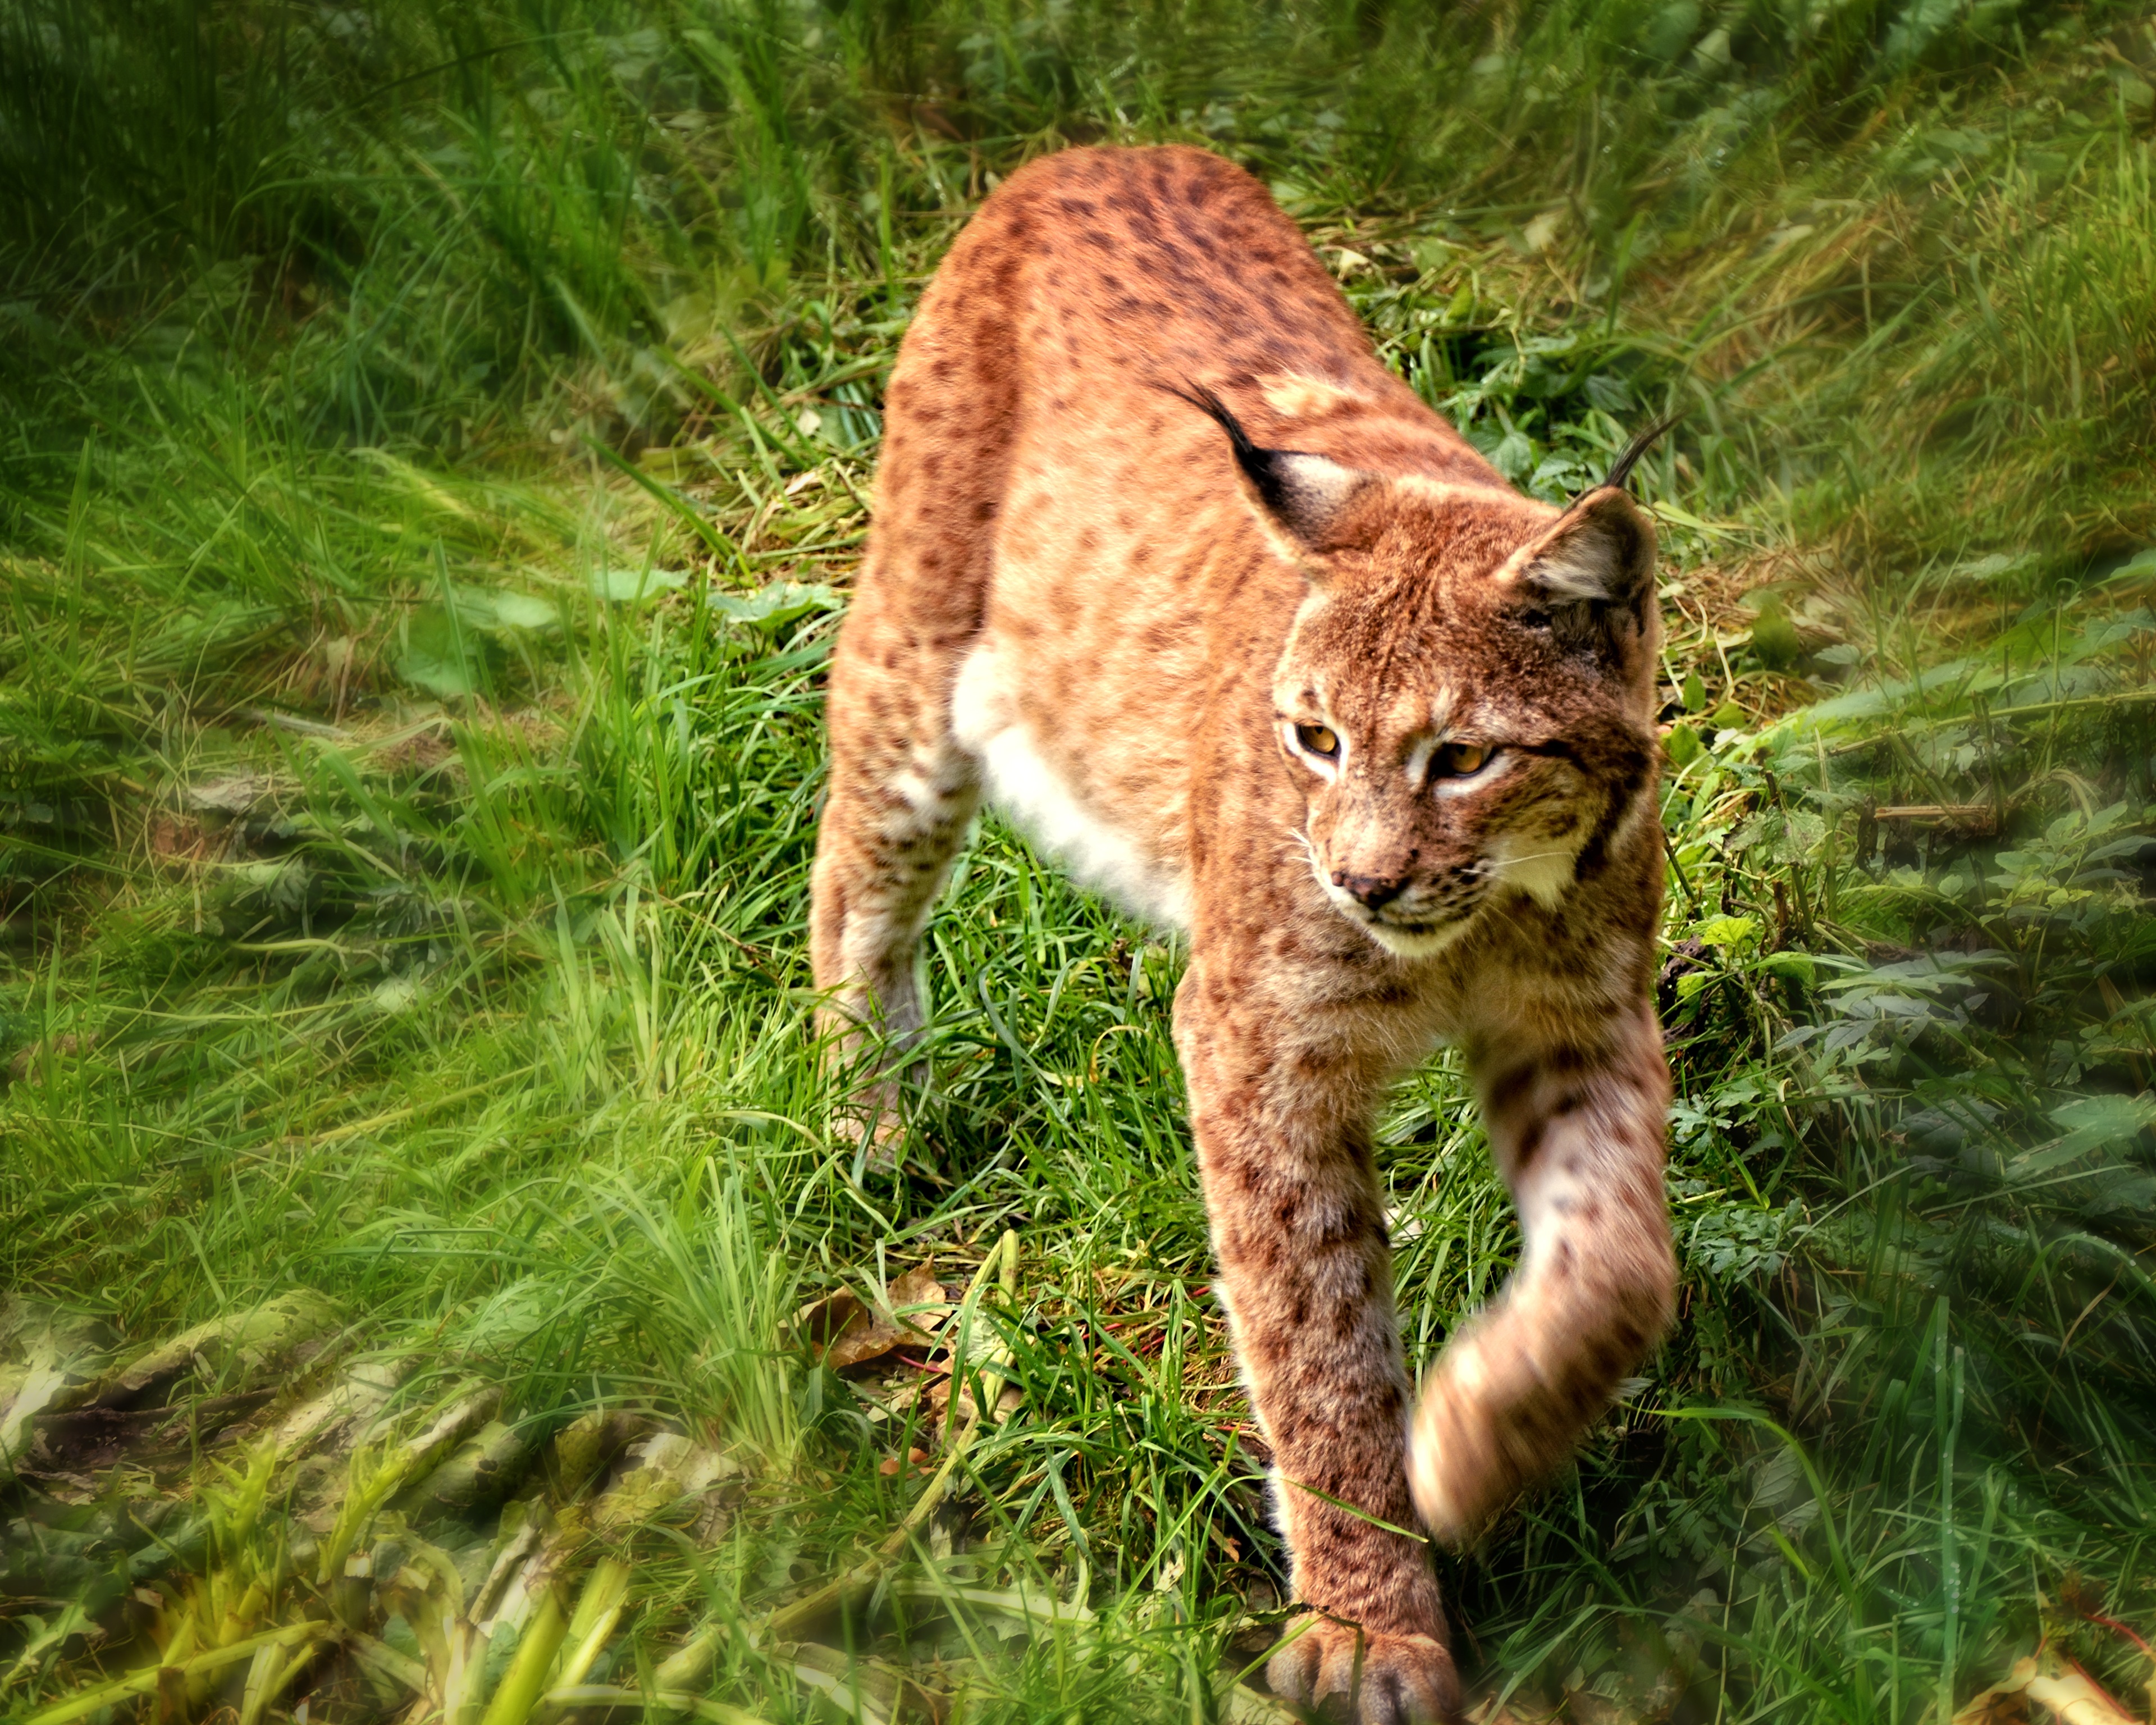
nature, grass, prairie, wildlife, wild, fur, cat, mammal, predator, fauna, cheetah, wild animal, mammals, vertebrate, hunter, lynx, wildcat, animal world, wildlife photography, bobcat, animal portrait, wild animals, carnivores, wild cat, eurasischer lynx, small to medium sized cats, cat like mammal, rusty spotted cat